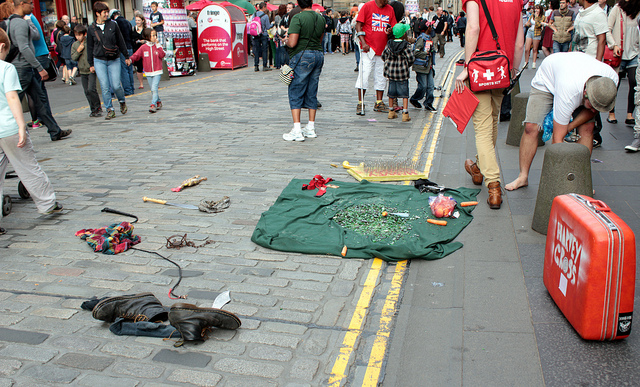
user: Given an image and a question. Answer the question in a short answer. Question: What does the double yellow line on the ground signify? Short Answer:
assistant: do not pass